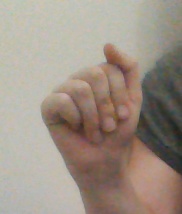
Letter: saad